Mongolia under Qing rule

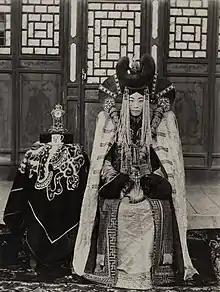
Mongolian noblewoman in 1908

The Mongolian society consisted essentially of two classes, the nobles and the commoners. Every member of the Mongolian nobility held a rank in the Qing aristocracy, and there were ten ranks in total, while only the banner princes ruled with temporal power. In acknowledgement of their subordination to the Qing dynasty, the banner princes annually presented tributes consisting of specified items to the Emperor. In return, they would receive imperial gifts intended to be at least equal in value to the tribute, and thus the Qing court did not consider the presentation of tribute to be an economic burden to the tributaries. The Mongolian commoners, on the other hand, were for the most part banner subjects who owed tax and service obligations to their banner princes as well as the Qing government. The banner subjects each belonged to a given banner, which they could not legally leave without the permission of the banner princes, who assigned pasturage rights to his subjects as he saw fit, in proportion to the number of adult males rather than in proportion to the amount of livestock that to graze.